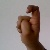
The image shows a hand gesture representing the letter 'X' in Indian Sign Language.